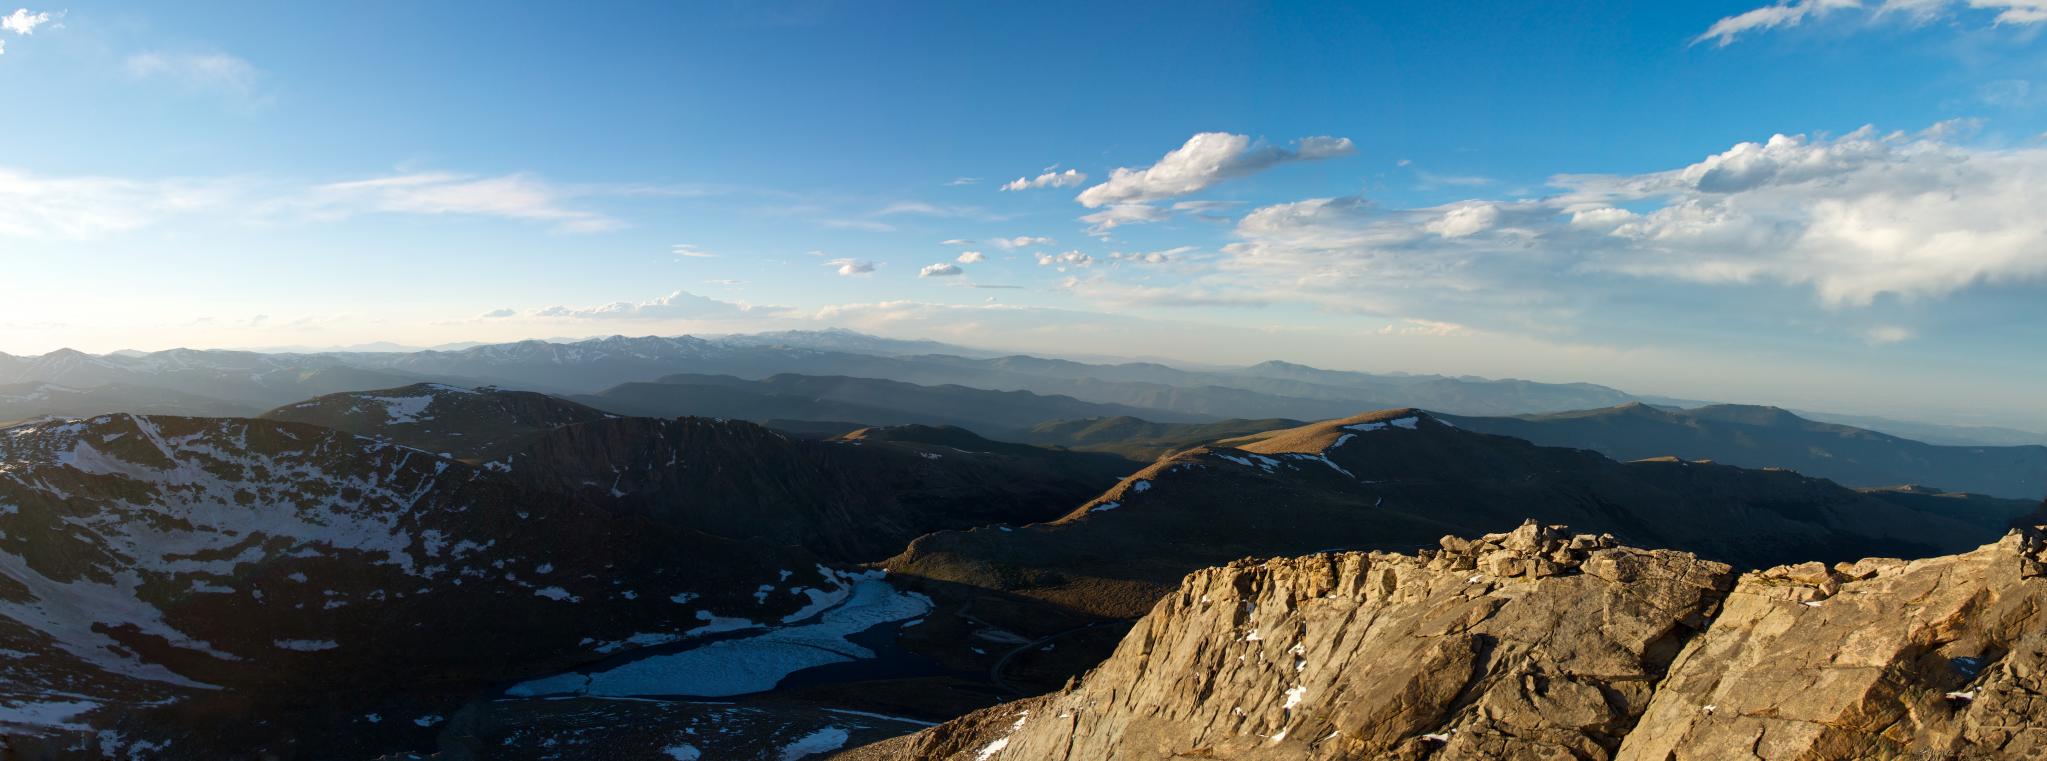
landscape, mountain, sky, sunset, peak, mountain range, panorama, natural, canon, extreme sport, ridge, summit, eos, grand, colorado, mountains, alps, mountainrange, canon7d, plateau, epic, 7d, rockymountains, top, 14er, landform, mountainous landforms, geological phenomenon